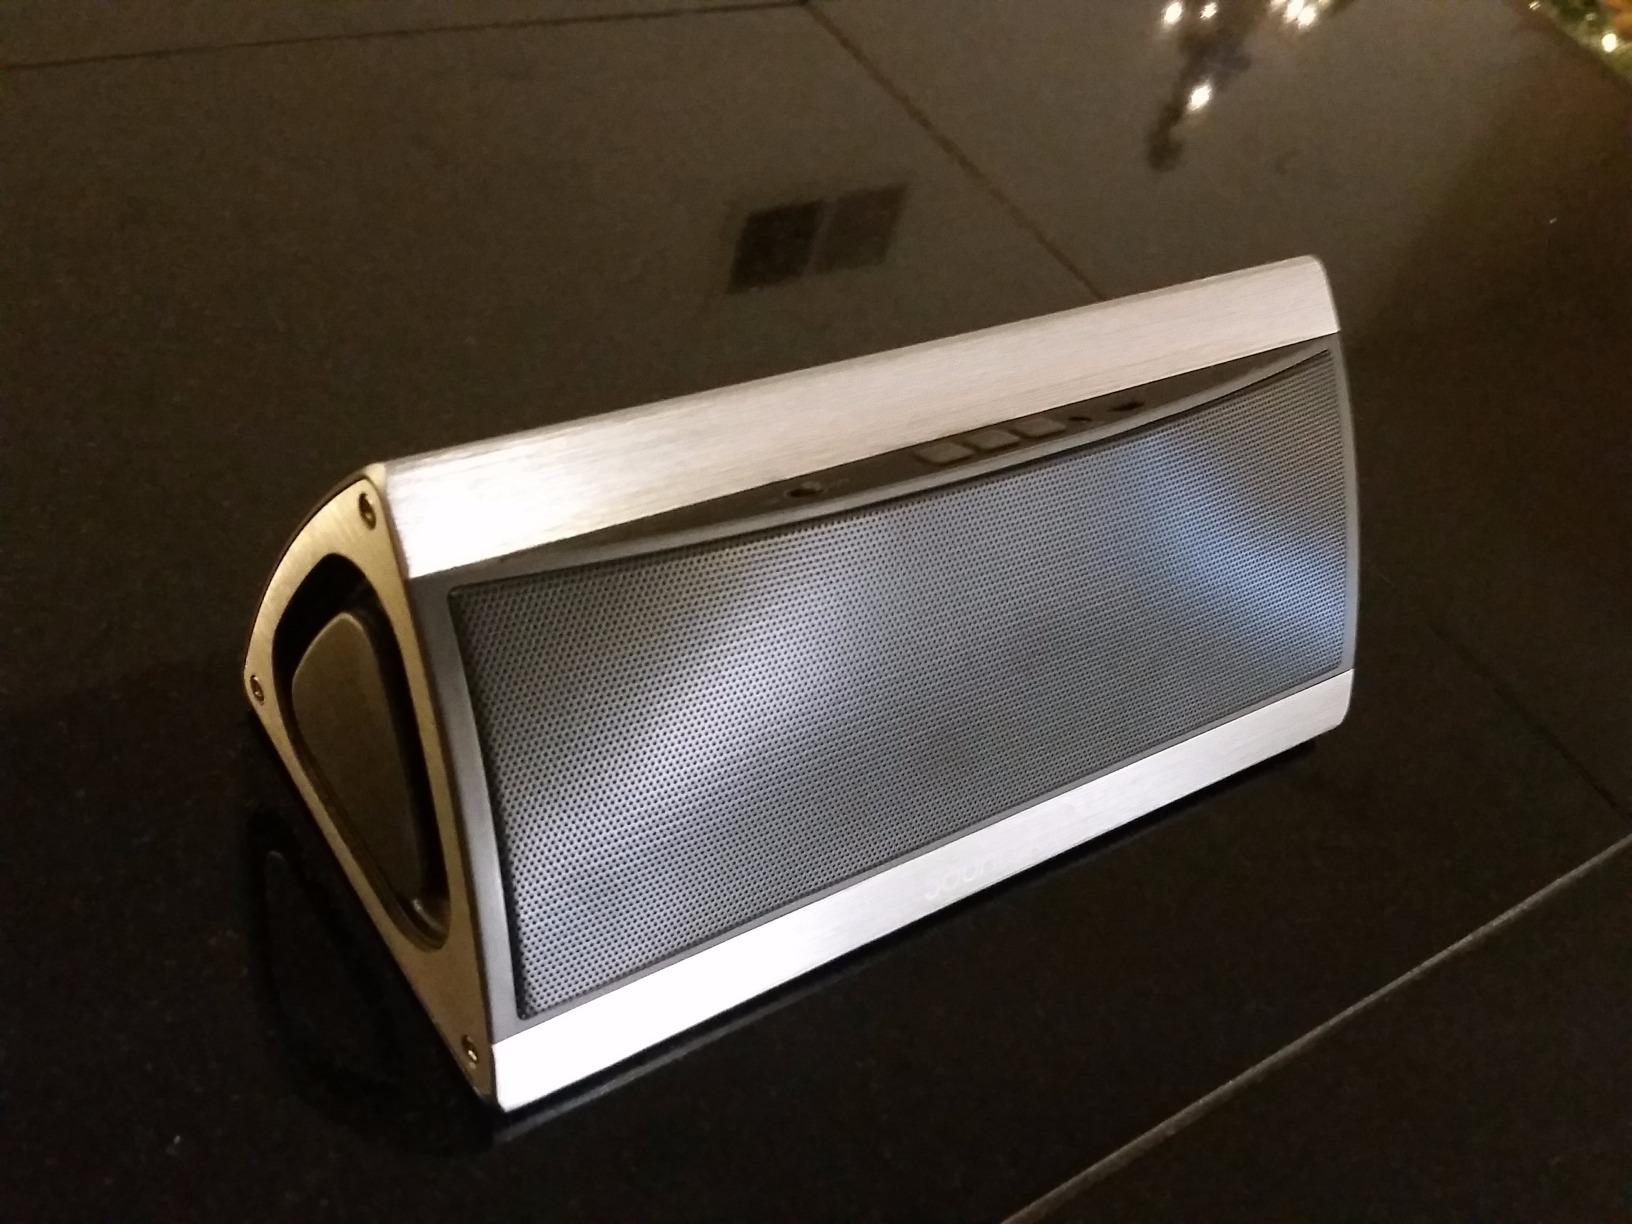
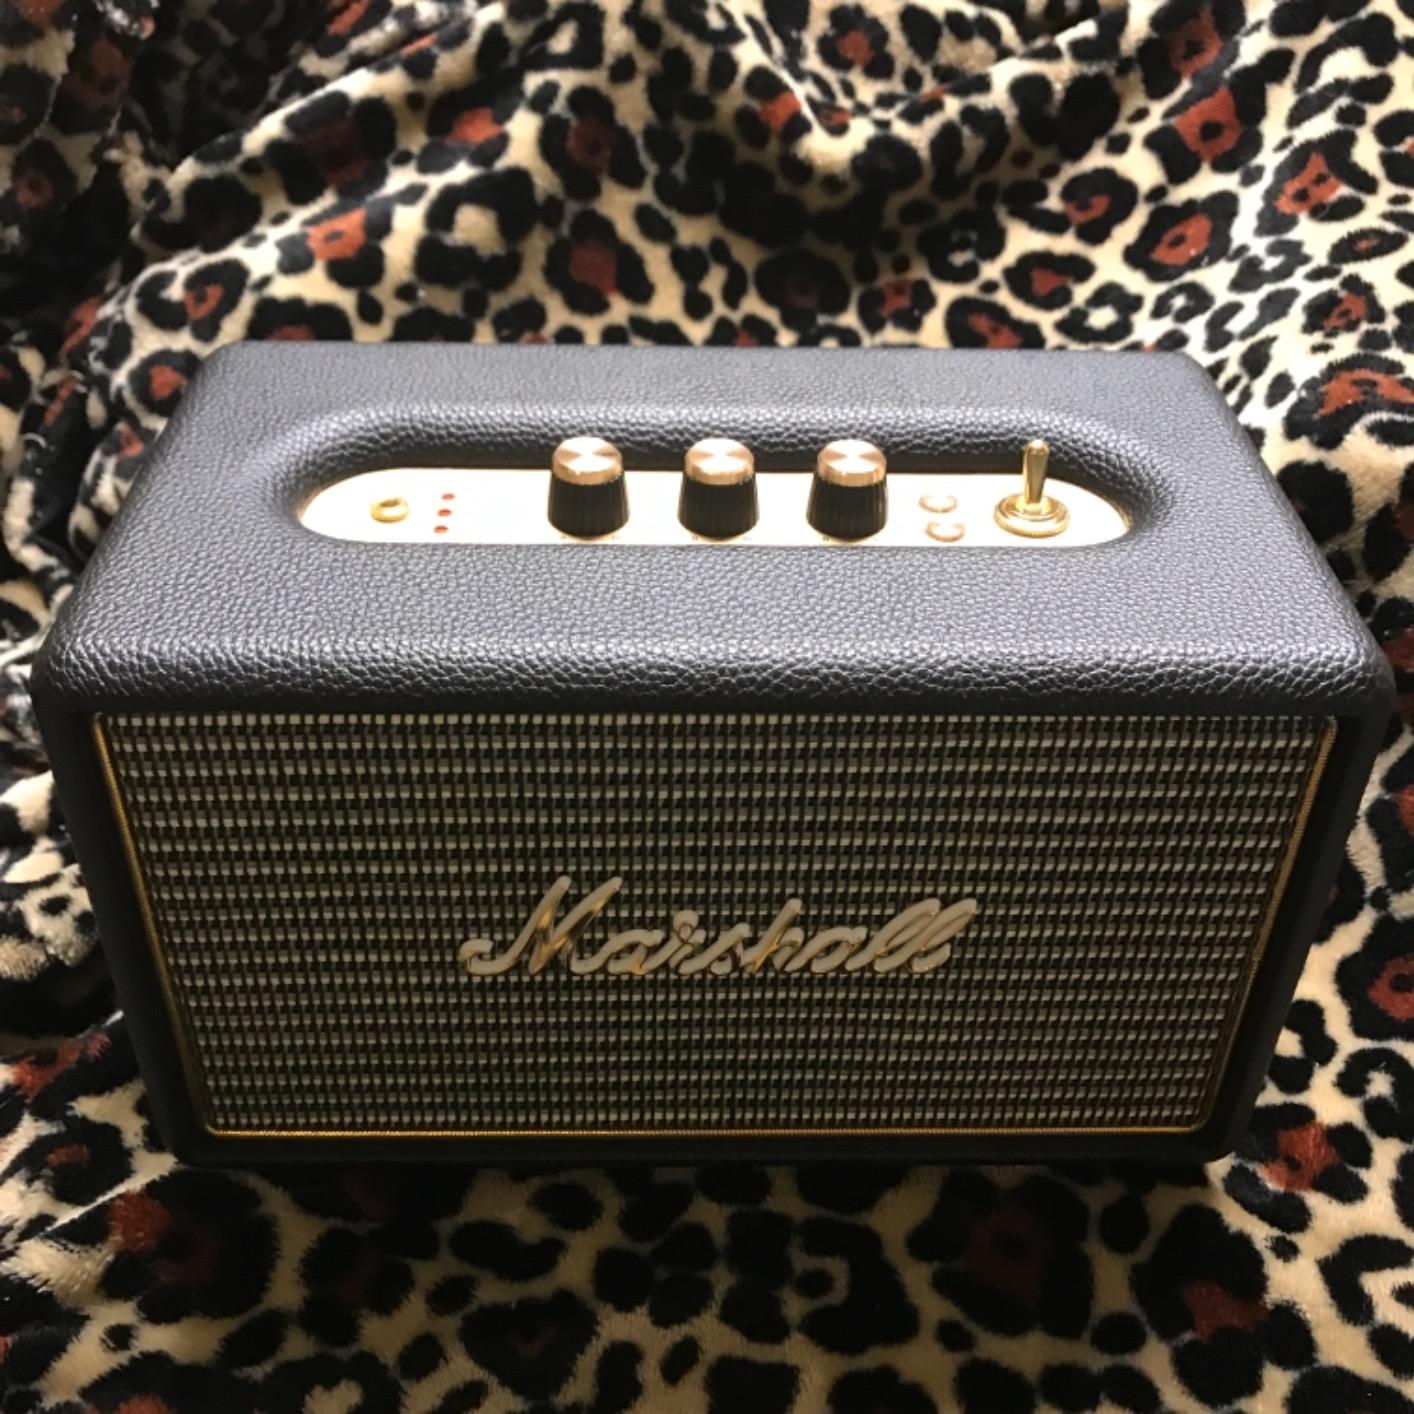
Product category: speaker
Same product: no